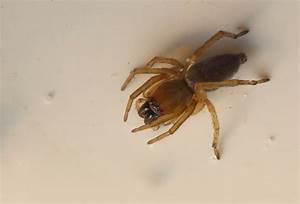
Label: ragno